Shahruh Mehmed

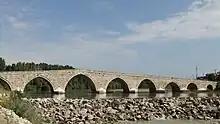
The Shahruh Bridge in Sarıoğlan, Kayseri Province

Amid an attempt to overthrow Bozkurt, Shahruh's uncle Shah Budak blinded him in Kırşehir. Shahruh died in the spring of 1510 fighting the forces of Mohammad Khan Ustajlu, a Safavid commander, near Diyarbekir.